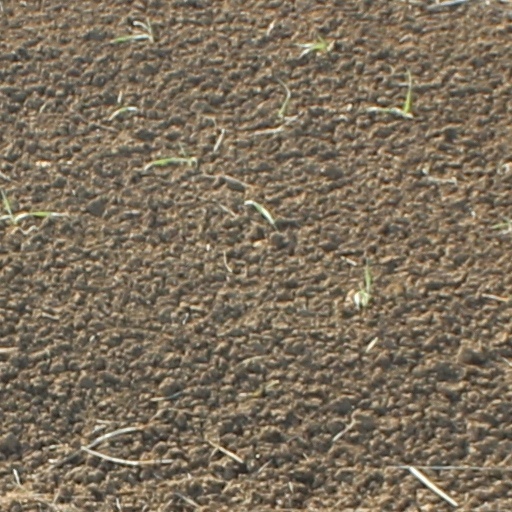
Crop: wheat